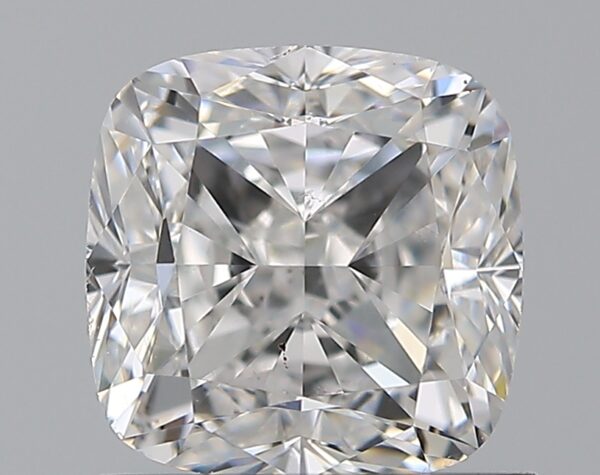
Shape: cushion
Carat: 1.2
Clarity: VS2
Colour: E
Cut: VG
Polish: EX
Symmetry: VG
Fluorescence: N
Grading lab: GIA
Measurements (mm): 5.8 x 5.79 x 4.05